Tower Building of the Little Rock Arsenal

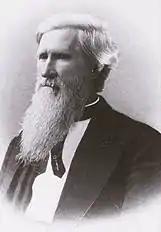
Photograph of Henry M. Rector

For several years the arsenal, which was owned by the federal government, served as a simple arms depot and was staffed with only a handful of soldiers. But in November 1860, with the American Civil War on the horizon, a company of the Second United States Artillery, consisting of sixty-five men, was transferred to Little Rock under the command of Captain James Totten. On January 15, 1861, the state legislature decided to hold a referendum to determine if a state convention should be held to consider the issue of secession and to elect delegates to such a convention. It was planned for February 18; however, events at the arsenal, would not wait. On January 28, then Governor Henry M. Rector informed Captain Totten that he and his soldiers would be "permitted to remain in the possession of the Federal officers until the State, by authority of the people, shall have determined to sever their connection with the General Government," Totten responded to this by telling the Governor that his orders came from the United States Government and began a desperate but ultimately futile dispatch of letters and telegrams asking for reinforcements, although rumors were widely spread that they were already coming. The first telegraph wire to span between Little Rock and Memphis had recently been completed. Local attorney John M. Harrell was asked to compose the first telegraph dispatched from Arkansas's capital. In his message, Harrell reported unconfirmed rumors that more federal troops had been sent to reinforce the Little Rock Arsenal.